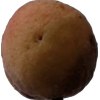
Label: peach